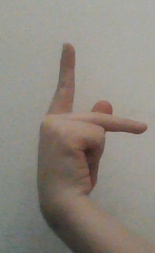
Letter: dha